Munkmarsch

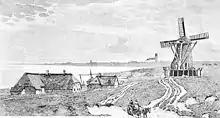
Munkmarsch mill circa 1895

The village is located on territory that once belonged to the monastery of St. Canute's Abbey, Odense. In 1573, the area was known as "Sankt Knutsmarsch". A 1648 map referred to "Munckmarsch", a map from 1778 used "Monckmarsch". In 1744, a mill was constructed, flour produced there was mainly sent to Norway. From 1755, mail boats touched at the local harbour. The port was the main connection between Sylt and the mainland after Keitum harbour silted up in the 1850s. In 1859, a 100-metre pier for ferry ships was constructed. Paddlesteamers docked there and the passengers then took coaches to Westerland. In 1869, an inn was built, this later became the "Fährhaus" which still exists today. A shipyard was also constructed. In 1888, Munkmarsch was linked to Westerland by the , reducing the travel time to 12 minutes. Munkmarsch retained some of its importance until construction of the Hindenburgdamm in 1927, although after 1901 ferry traffic increasingly shifted to Hörnum. During World War I, Munkmarsch was a major landing area for materiel and men when the island was fortified.